Trade route

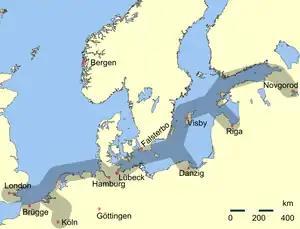
Main trading routes of the Hanseatic League.

Via Maris, literally Latin for "the way of the sea", was an ancient highway used by the Romans and the Crusaders. The states controlling the Via Maris were in a position to grant access for trade to their own citizens and collect tolls from the outsiders to maintain the trade route. The name "Via Maris" is a Latin translation of a Hebrew phrase related to Isaiah. Due to the biblical significance of this ancient route, many attempts to find its present-day location have been made by Christian pilgrims. 13th-century traveler and pilgrim Burchard of Mount Zion refers to the Via Maris route as a way leading along the shore of the Sea of Galilee.